Tsinghua University

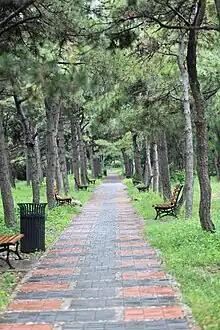
A footpath in the university

Research in the Department of Precision Instrument is divided to four main parts, led by its four research institutes: the Institute of Opto-electronic Engineering, the Institute of Instrument Science and Technology, the Engineering Research Center for Navigation Technology, and the Center for Photonics and Electronics. At the same time, the Department of Precision Instrument has three key laboratories: the State Key Laboratory of Tribology, the State Key Laboratory of Precision Measurement Technology and Instruments, and the Key Laboratory of High-accuracy Inertial Instrument and System. It also has two national engineering research centers, which are the National Engineering Research Center of Optical Disk and the CIMS National Engineering Research Center.